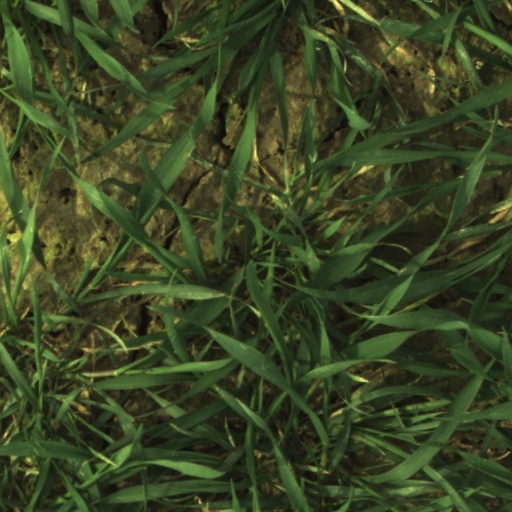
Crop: wheat